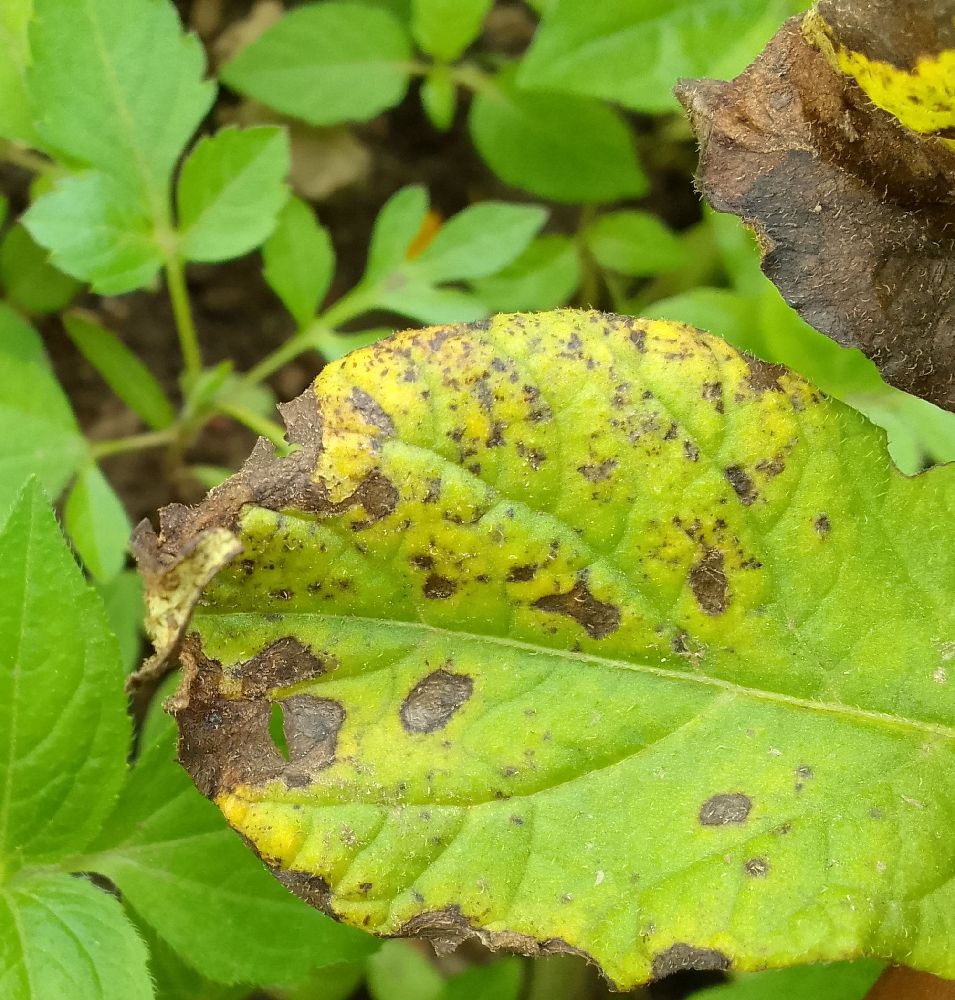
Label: Early blight